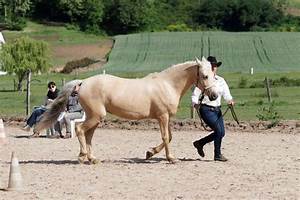
Label: cavallo